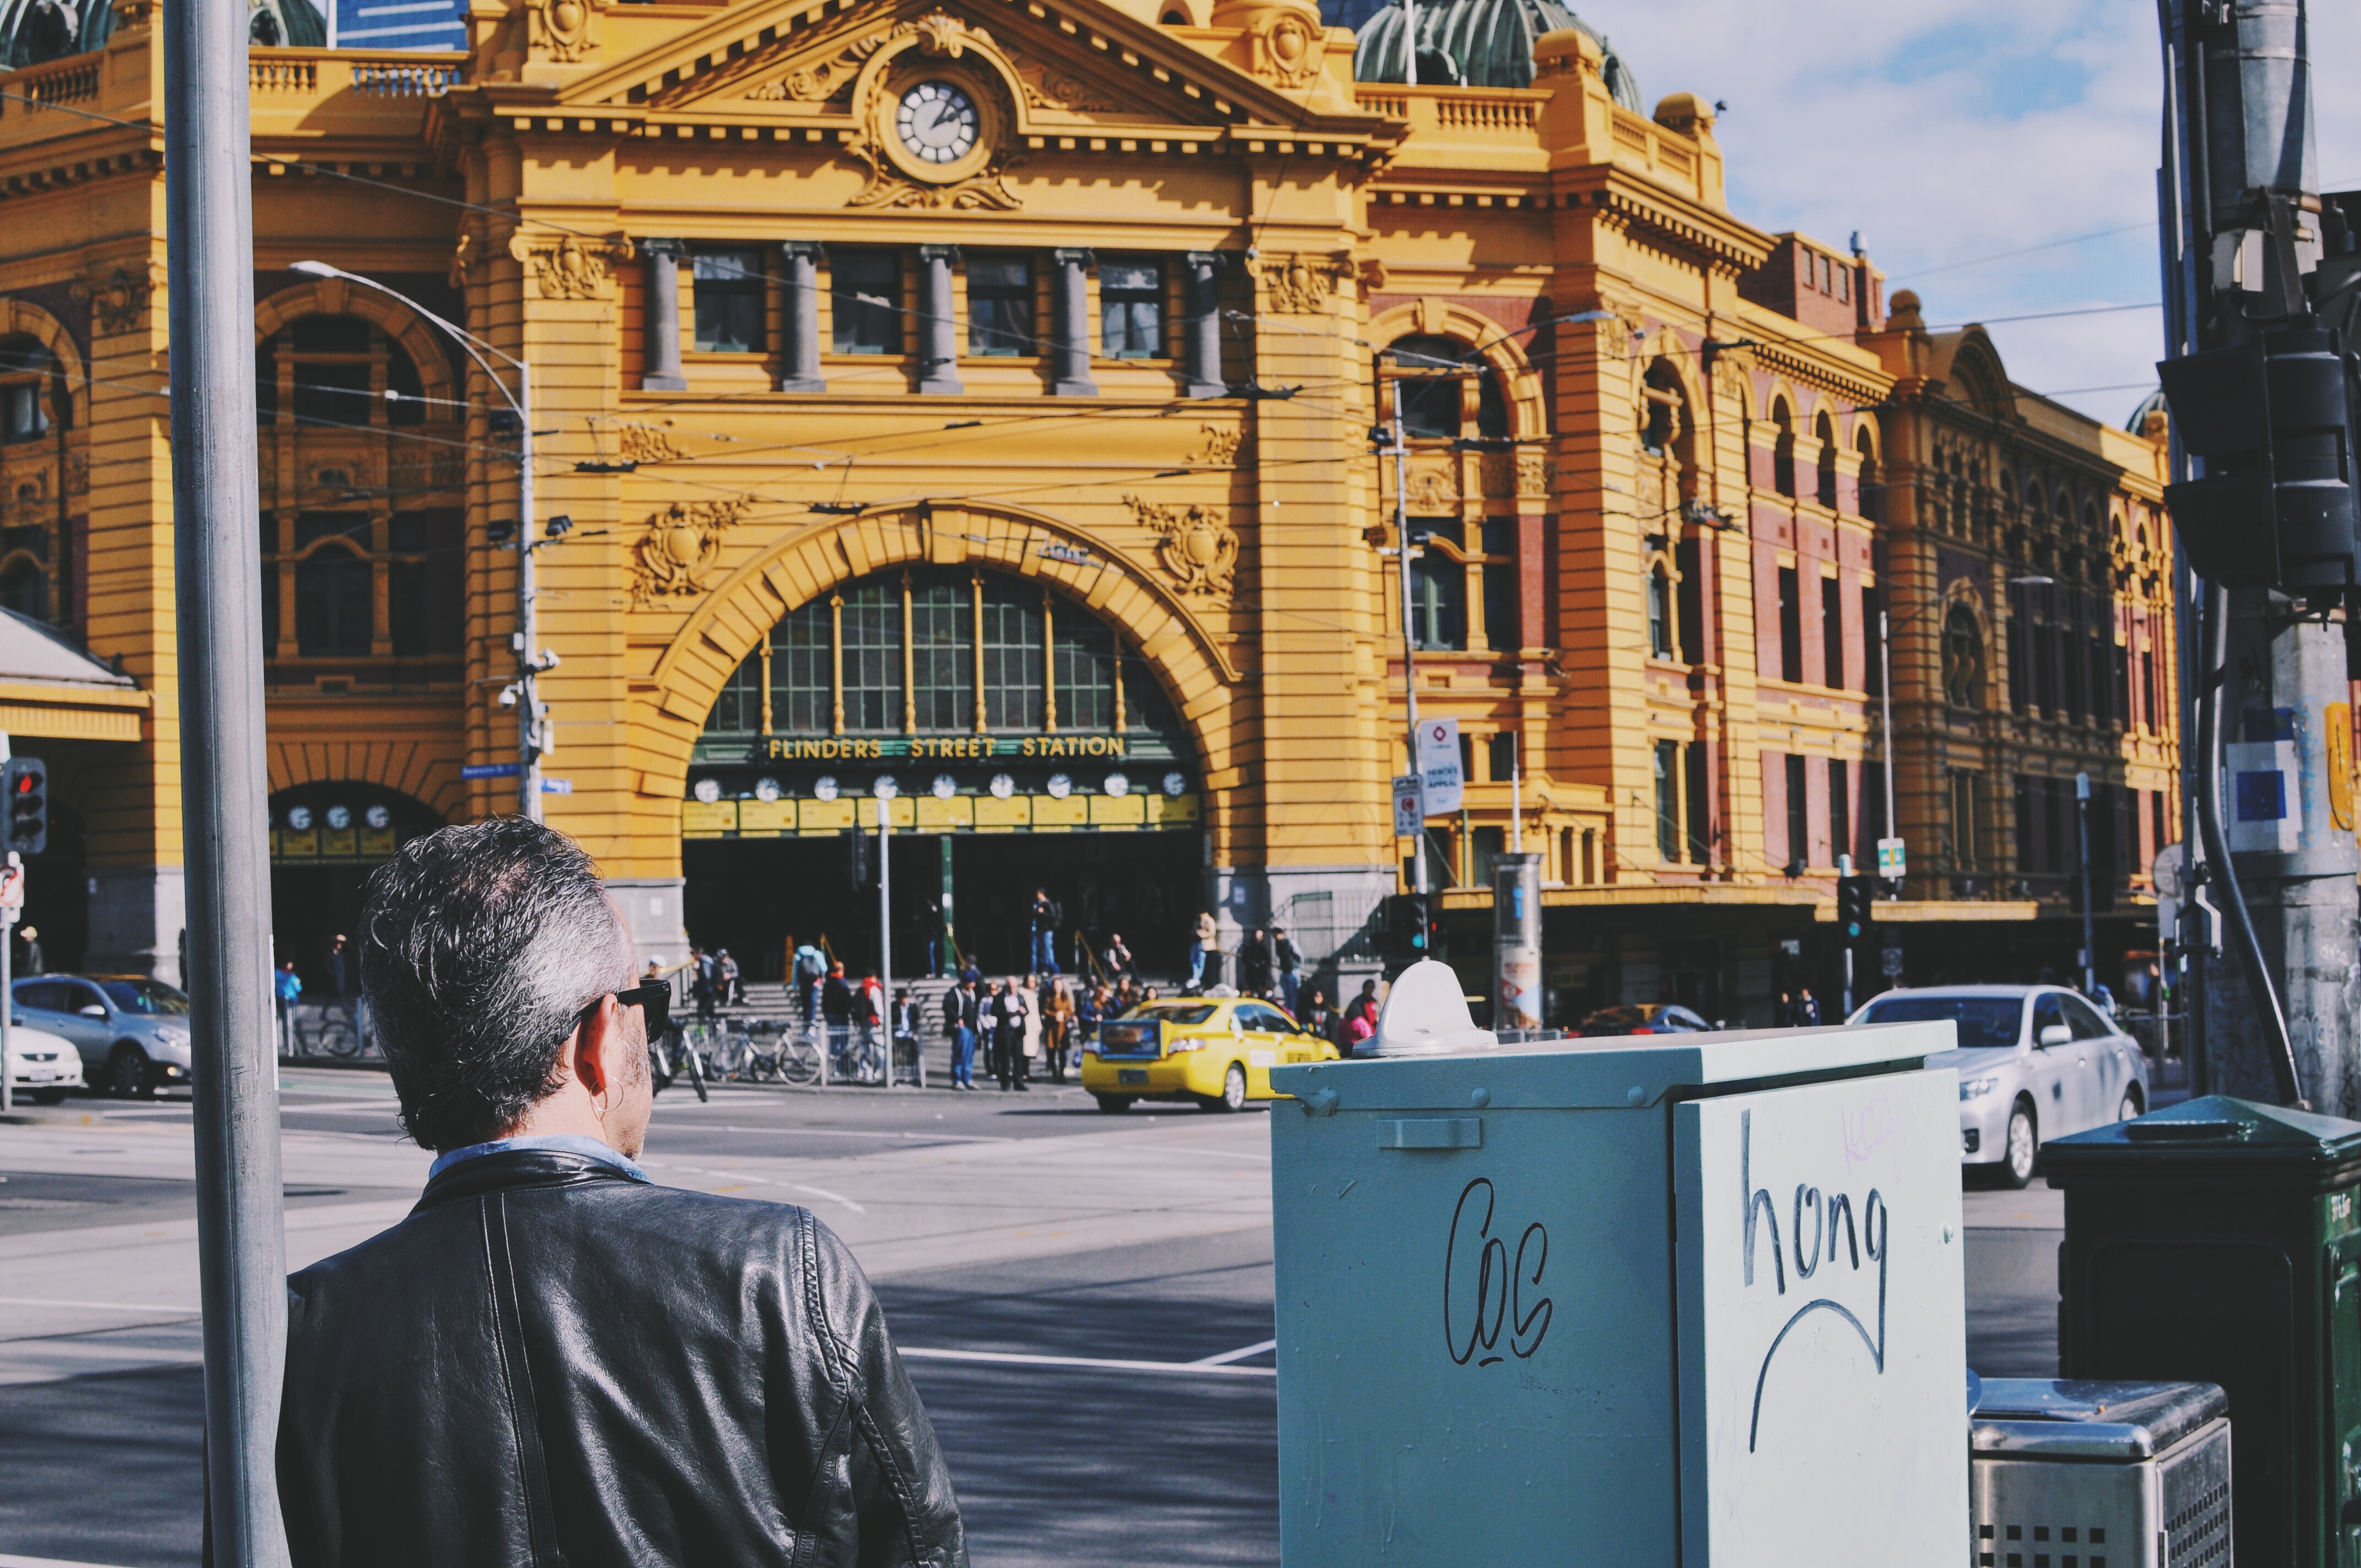
architecture, road, street, town, city, downtown, facade, tourism, waterway, infrastructure, town square, urban area